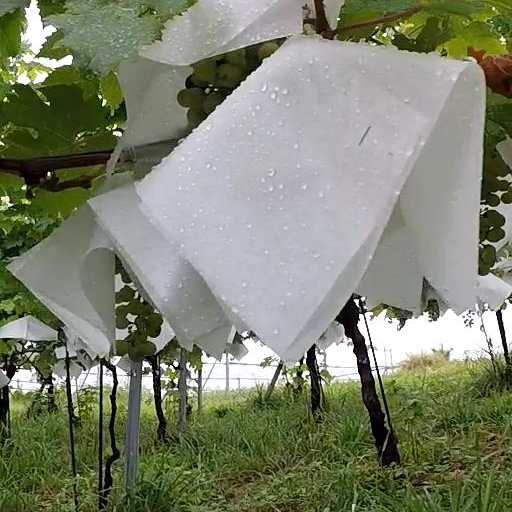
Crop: grape